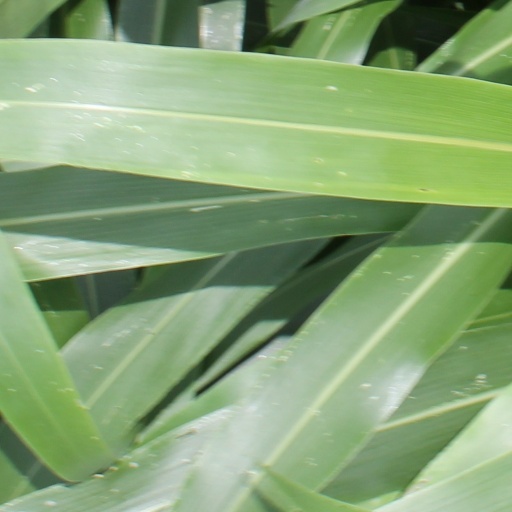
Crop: sorghum